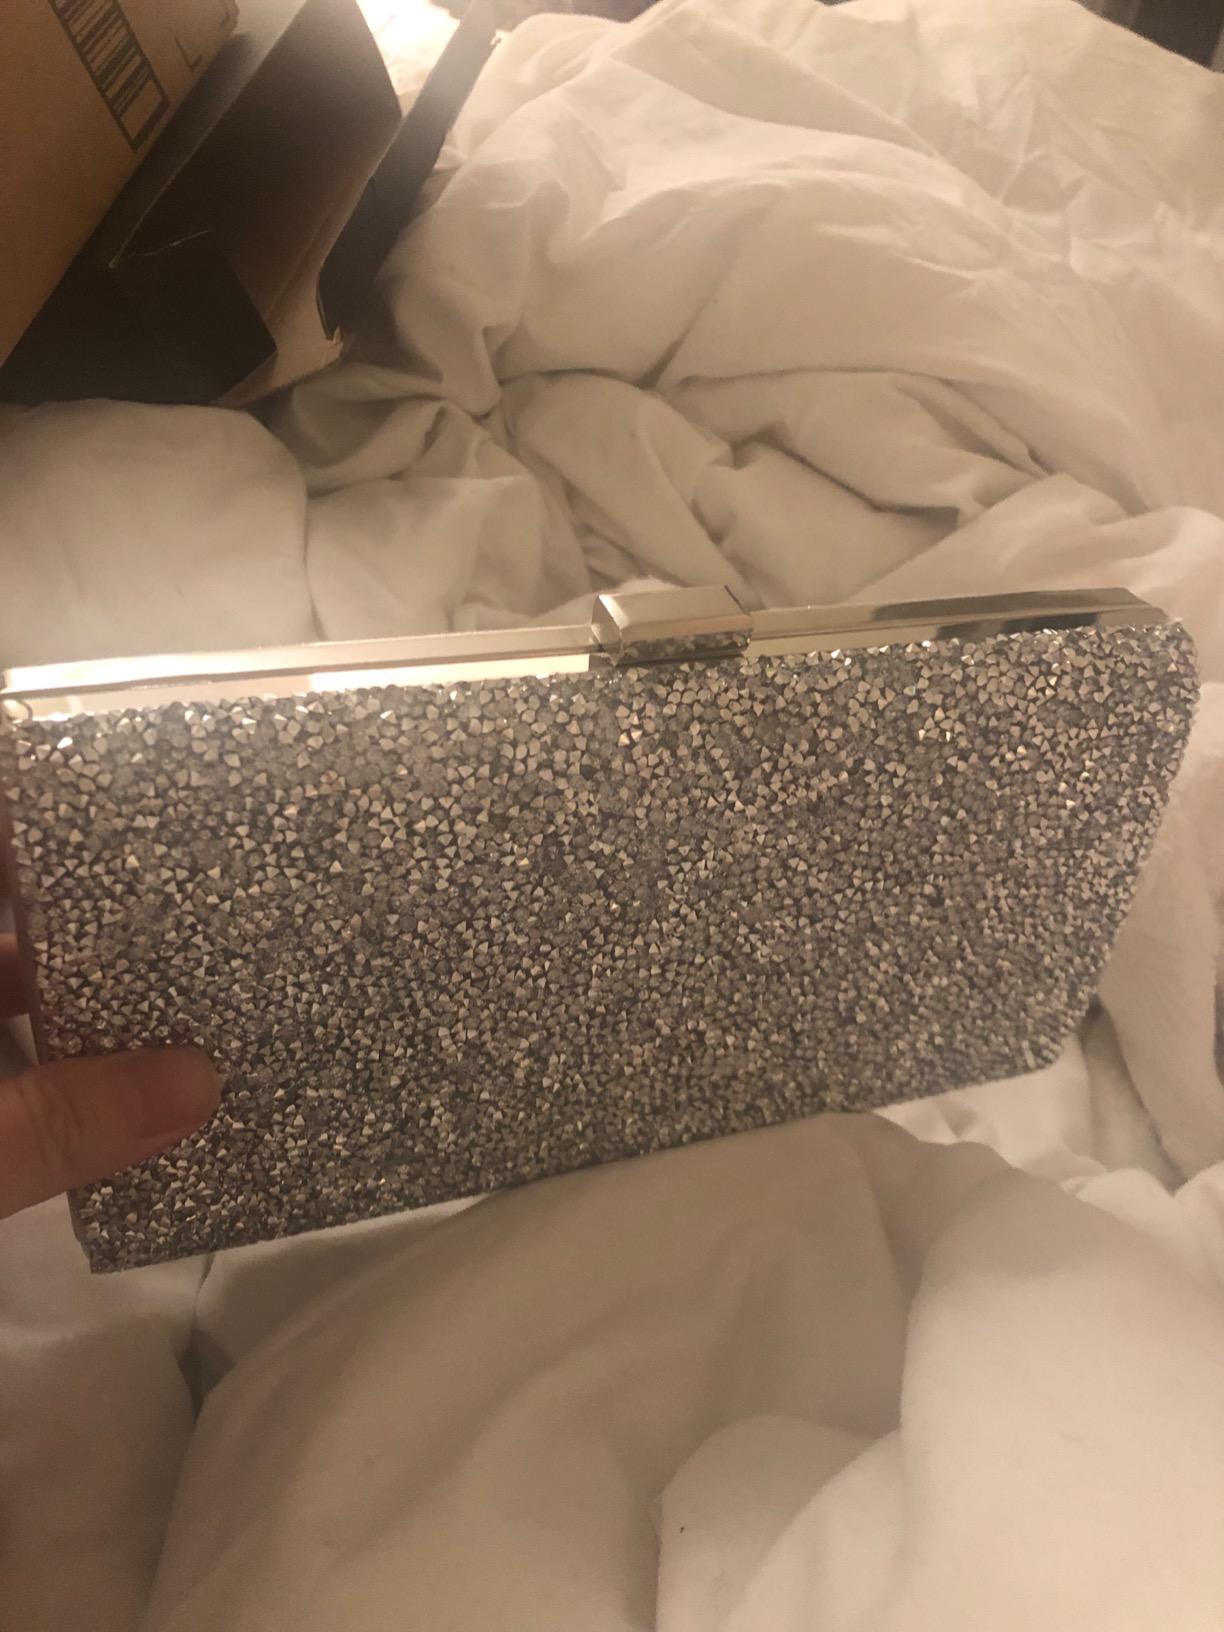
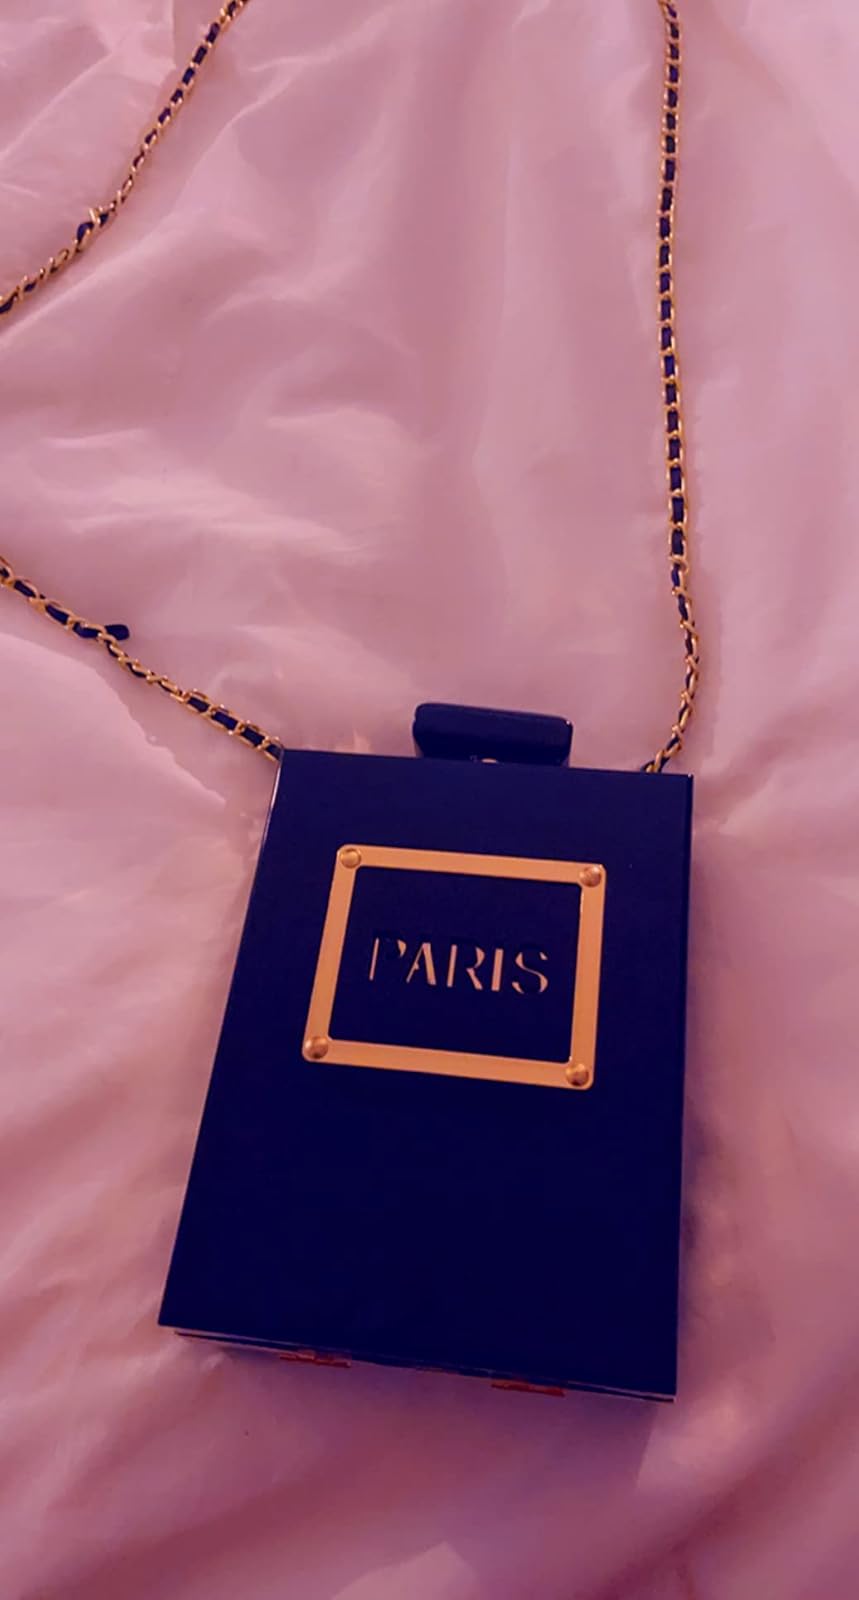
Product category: accessories_handbag
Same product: no